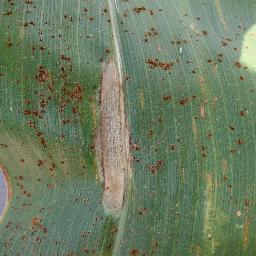
Label: Corn___Northern_Leaf_Blight